Book of Daniel

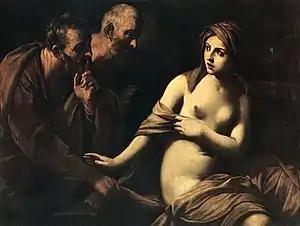
"Susanna and the Elders" by Guido Reni (1820–1825)

Nebuchadnezzar recounts a dream of a huge tree that is suddenly cut down at the command of a heavenly messenger. Daniel is summoned and interprets the dream. The tree is Nebuchadnezzar himself, who for seven years will lose his mind and live like a wild beast. All of this comes to pass until, at the end of the specified time, Nebuchadnezzar acknowledges that "heaven rules" and his kingdom and sanity are restored.